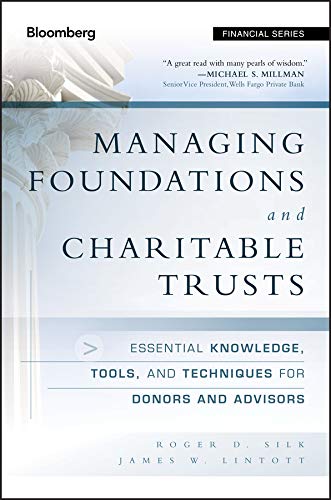
Managing Foundations and Charitable Trusts: Essential Knowledge, Tools, and Techniques for Donors and Advisors (Bloomberg Financial Book 145)
Category: Buy a Kindle
From the Inside Flap Establishing a private foundation is an excellent way to build a permanent legacy while helping your community and also allowing you to benefit from tax exemptions. Almost 5 percent of high-net-worth individuals have already set up foundations, and interest in setting up charitable organizations is on the rise. But knowing where to start can present a major challenge. In Managing Foundations and Charitable Trusts: Essential Knowledge, Tools, and Techniques for Donors and Advisors , Roger Silk and James Lintott provide a comprehensive guide for charitable donors and their advisors that includes coverage of the latest topics facing today's foundation builders, such as avoiding fraud, terminating charitable gifts, and tax issues. Straightforward and authoritative, Managing Foundations and Charitable Trusts provides essential guidance that anyone thinking about setting up or advising on the establishment of a private foundation will benefit from. Covering the four approaches to philanthropy—direct gifts, supporting organizations, donor-advised funds, and private foundations—and highlighting and explaining the reasons for establishing a foundation in the first place, the steps for setting one up, and tips for avoiding common pitfalls, the book is a wealth of information on one of the hottest options for estate management available today. From the Back Cover Praise for MANAGING FOUNDATIONS AND CHARITABLE TRUSTS "This remarkably readable, yet complete and authoritative book helps guide both novices and experts through these potentially confusing areas. Anyone who has a foundation or a CRT (or is considering one) will find it helpful." —JERRY J. M C COY, editor, Family Foundation Advisor "Roger Silk and James Lintott have unpacked the maze of giving strategies into a practical, easy-to-understand manual, which is full of examples and useful tips for both donors and advisors." —NORMAN F. MANLEY, CPA, BDO Seidman, LLP "[T]he book was both informative and entertaining to read.I congratulate [the authors] on bringing a new resource into the world of philanthropy." —JACK SAWYER, partner, Alston & Bird LLP "Advisors will enjoy having such a 'complete summary of charitable planning techniques' in their library." —TODD S. HEALY, CLU, ChFC, AEP, HealyPartners "[This book] will prove . . . invaluable for the guidance of donor/trustees . . . in management of [a] foundation or trust. The language employed is easily understandable by nonprofessionals but is technically sufficient for the more advanced donor/trustee. The device of presenting and analyzing interesting cases makes this work particularly readable." —WILLIAM LINKOUS J R ., Of Counsel, Bryan Cave LLP About the Author ROGER D. SILK, CEO of Sterling Foundation Management, is widely recognized as a leading expert in the field of private foundations and charitable trusts. As a founder and board member of several nonprofit organizations, former bond trader at the World Bank, and Stanford-trained PhD economist, Dr. Silk possesses a unique blend of experience, practical knowledge, and theoretical insight that has enabled him to help build Sterling Foundation Management into the market leader that it is today. JAMES W. LINTOTT is Chairman of Sterling Foundation Management and a board member of Dean and Deluca and several private investment companies. He has over two decades of experience working with wealthy individuals and families. In addition, Mr. Lintott serves on the boards of a number of nationally recognized charities, including the Freer/Sackler Galleries of the Smithsonian Institution, the U.S.-Japan Foundation, and Best Buddies International.
Features: The insider's guide to charitable organizations for donors and their advisors | Do you know when to use a private foundation, a donor-advised fund, or a charitable remainder trust or other charitable vehicle? Do you know the different tax benefits, limitations, and control rules for each alternative? Do you have an appropriate investment policy for your endowed charities? Do you have a rubric for avoiding fraud? Do you know what to look for to make sure that your charitable donations don't do the opposite of what you intend? | In | Managing Foundations and Charitable Trusts | , Roger D. Silk and James W. Lintott provide a comprehensive guide for charitable donors and their advisers. Additional topics include: | Foundation Governance | Foundation Governance | When to seek additional professional help | When to seek additional professional help | When and how to turn a CRT interest into cash | When and how to turn a CRT interest into cash | Key tax issues | Key tax issues | Creating a legacy | Creating a legacy | Why tax planning is so difficult, and how to approach it | Why tax planning is so difficult, and how to approach it | Straightforward and authoritative, | Managing Foundations and Charitable Trusts | is a handy, easy-to-read guide that all donors and their advisors will want to keep on hand.